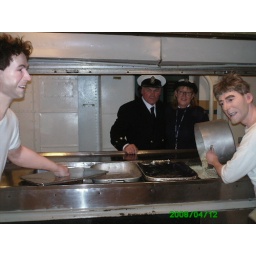
My Documents green eyed yellow idol. and the old bazaar in Cairo 018